Wilhelmine Holmboe-Schenström

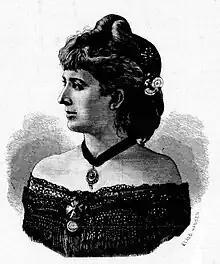
Wilhelmine Holmboe-Schenström (1884)

Sara Wilhelmine Holmboe-Schenström, also known by the stage name Wilhelmine L'Hombino (15 June 1842 – 18 November 1938) was a Norwegian mezzo-soprano concert singer who later sang in opera. She has been described by opera historian Maud Hurum as one of the first women in the country to gain international recognition for her singing, alongside Karen Holmsen and Gina Oselio. After appearing in a concert in Oslo in 1872, she gave recitals in Germany, France, England and Scandinavia. She went on to perform in operas in Sweden and in continental Europe, including a three-year engagement in Italy. After her marriage in 1880, she became a voice teacher in Oslo and Sweden.